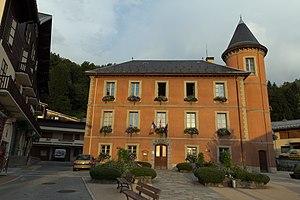
Mairie de Beaufort-sur-Doron en Savoie, au crépuscule.
Beaufort est une commune française située dans le département de la Savoie, en région Auvergne-Rhône-Alpes.